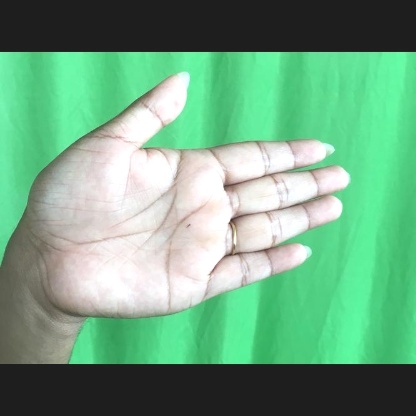
Mudra: Ardhachandran